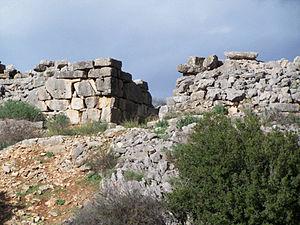
Gla est le nom moderne d'une colonie mycénienne située en Béotie, sur un îlot calcaire plat émergeant jadis de l'ancien lac Copaïs. Elle se trouve à 20 km à l'est d'Orchomène, 2 km au sud-est du village de Kastron, 2 km environ à l'est de la route principale de Thèbes aux Thermopyles.